Dubai College

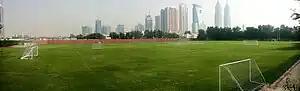
Sports field of Dubai College, showing rugby posts and cricket pitch in distance.

The campus of Dubai College offers many facilities such as a large sports field with rugby pitches, football pitches, a cricket pitch and cricket nets as well as astroturf tennis courts and netball courts. There are also 3 Design and Technology workshops, a Music Centre with a recording studio, and a specialised Art department. The school has 5 computer suites, with internet access.